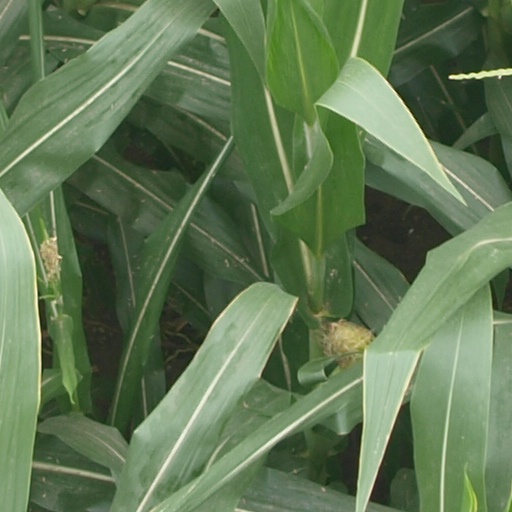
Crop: maize; corn